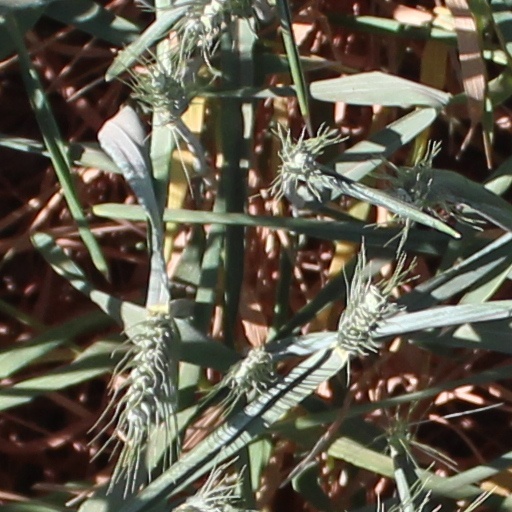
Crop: wheat